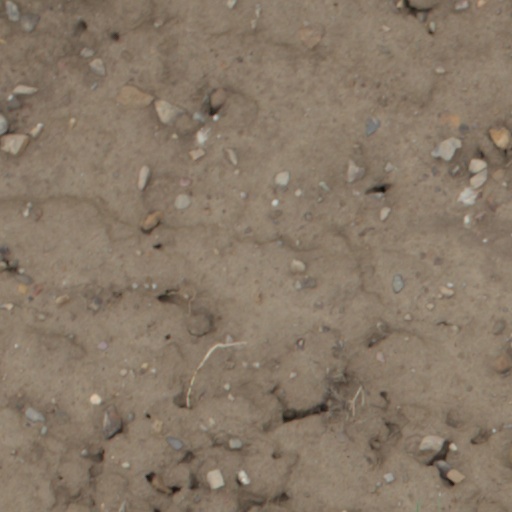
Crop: wheat